LAN party

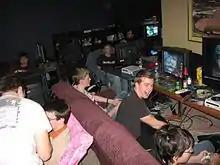
A console-based private LAN party

While traditional LAN parties have solely consisted of computer gaming, the widespread adoption of network-centric console platforms, such as Xbox 360 and PlayStation 3, has led to an evolution in LAN parties. Modern consoles equipped with Ethernet ports are able to communicate with each other over standard routers or switches, much like traditional computers.